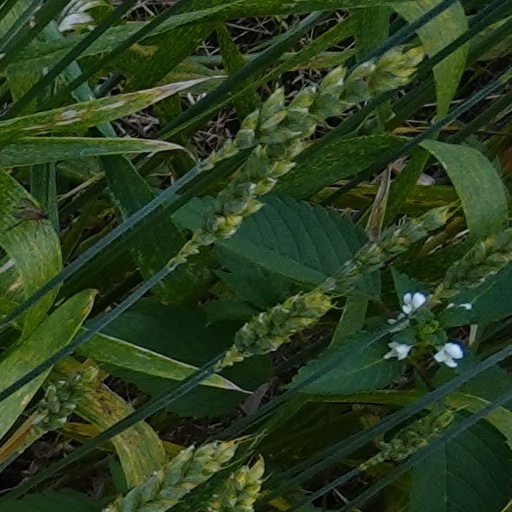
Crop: wheat